Karaikkal Ammaiyar

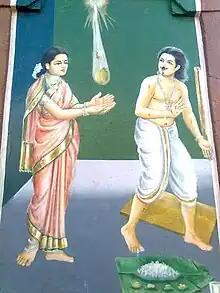

Karaikal was a maritime trading city in Chola Nadu. Ammaiyar, whose original name was Punitavati, was born to Dhanadattan in a merchant community known as Chettiar, popular tradition linking it with the Nattukottai Nagarathar community (also known as Nattukottai Chettiar). She was married to Paramadattan, a wealthy merchant from Nagapattinam. Mangani festival in Karaikal is an annual event celebrated in honor of Karaikal Ammaiyar